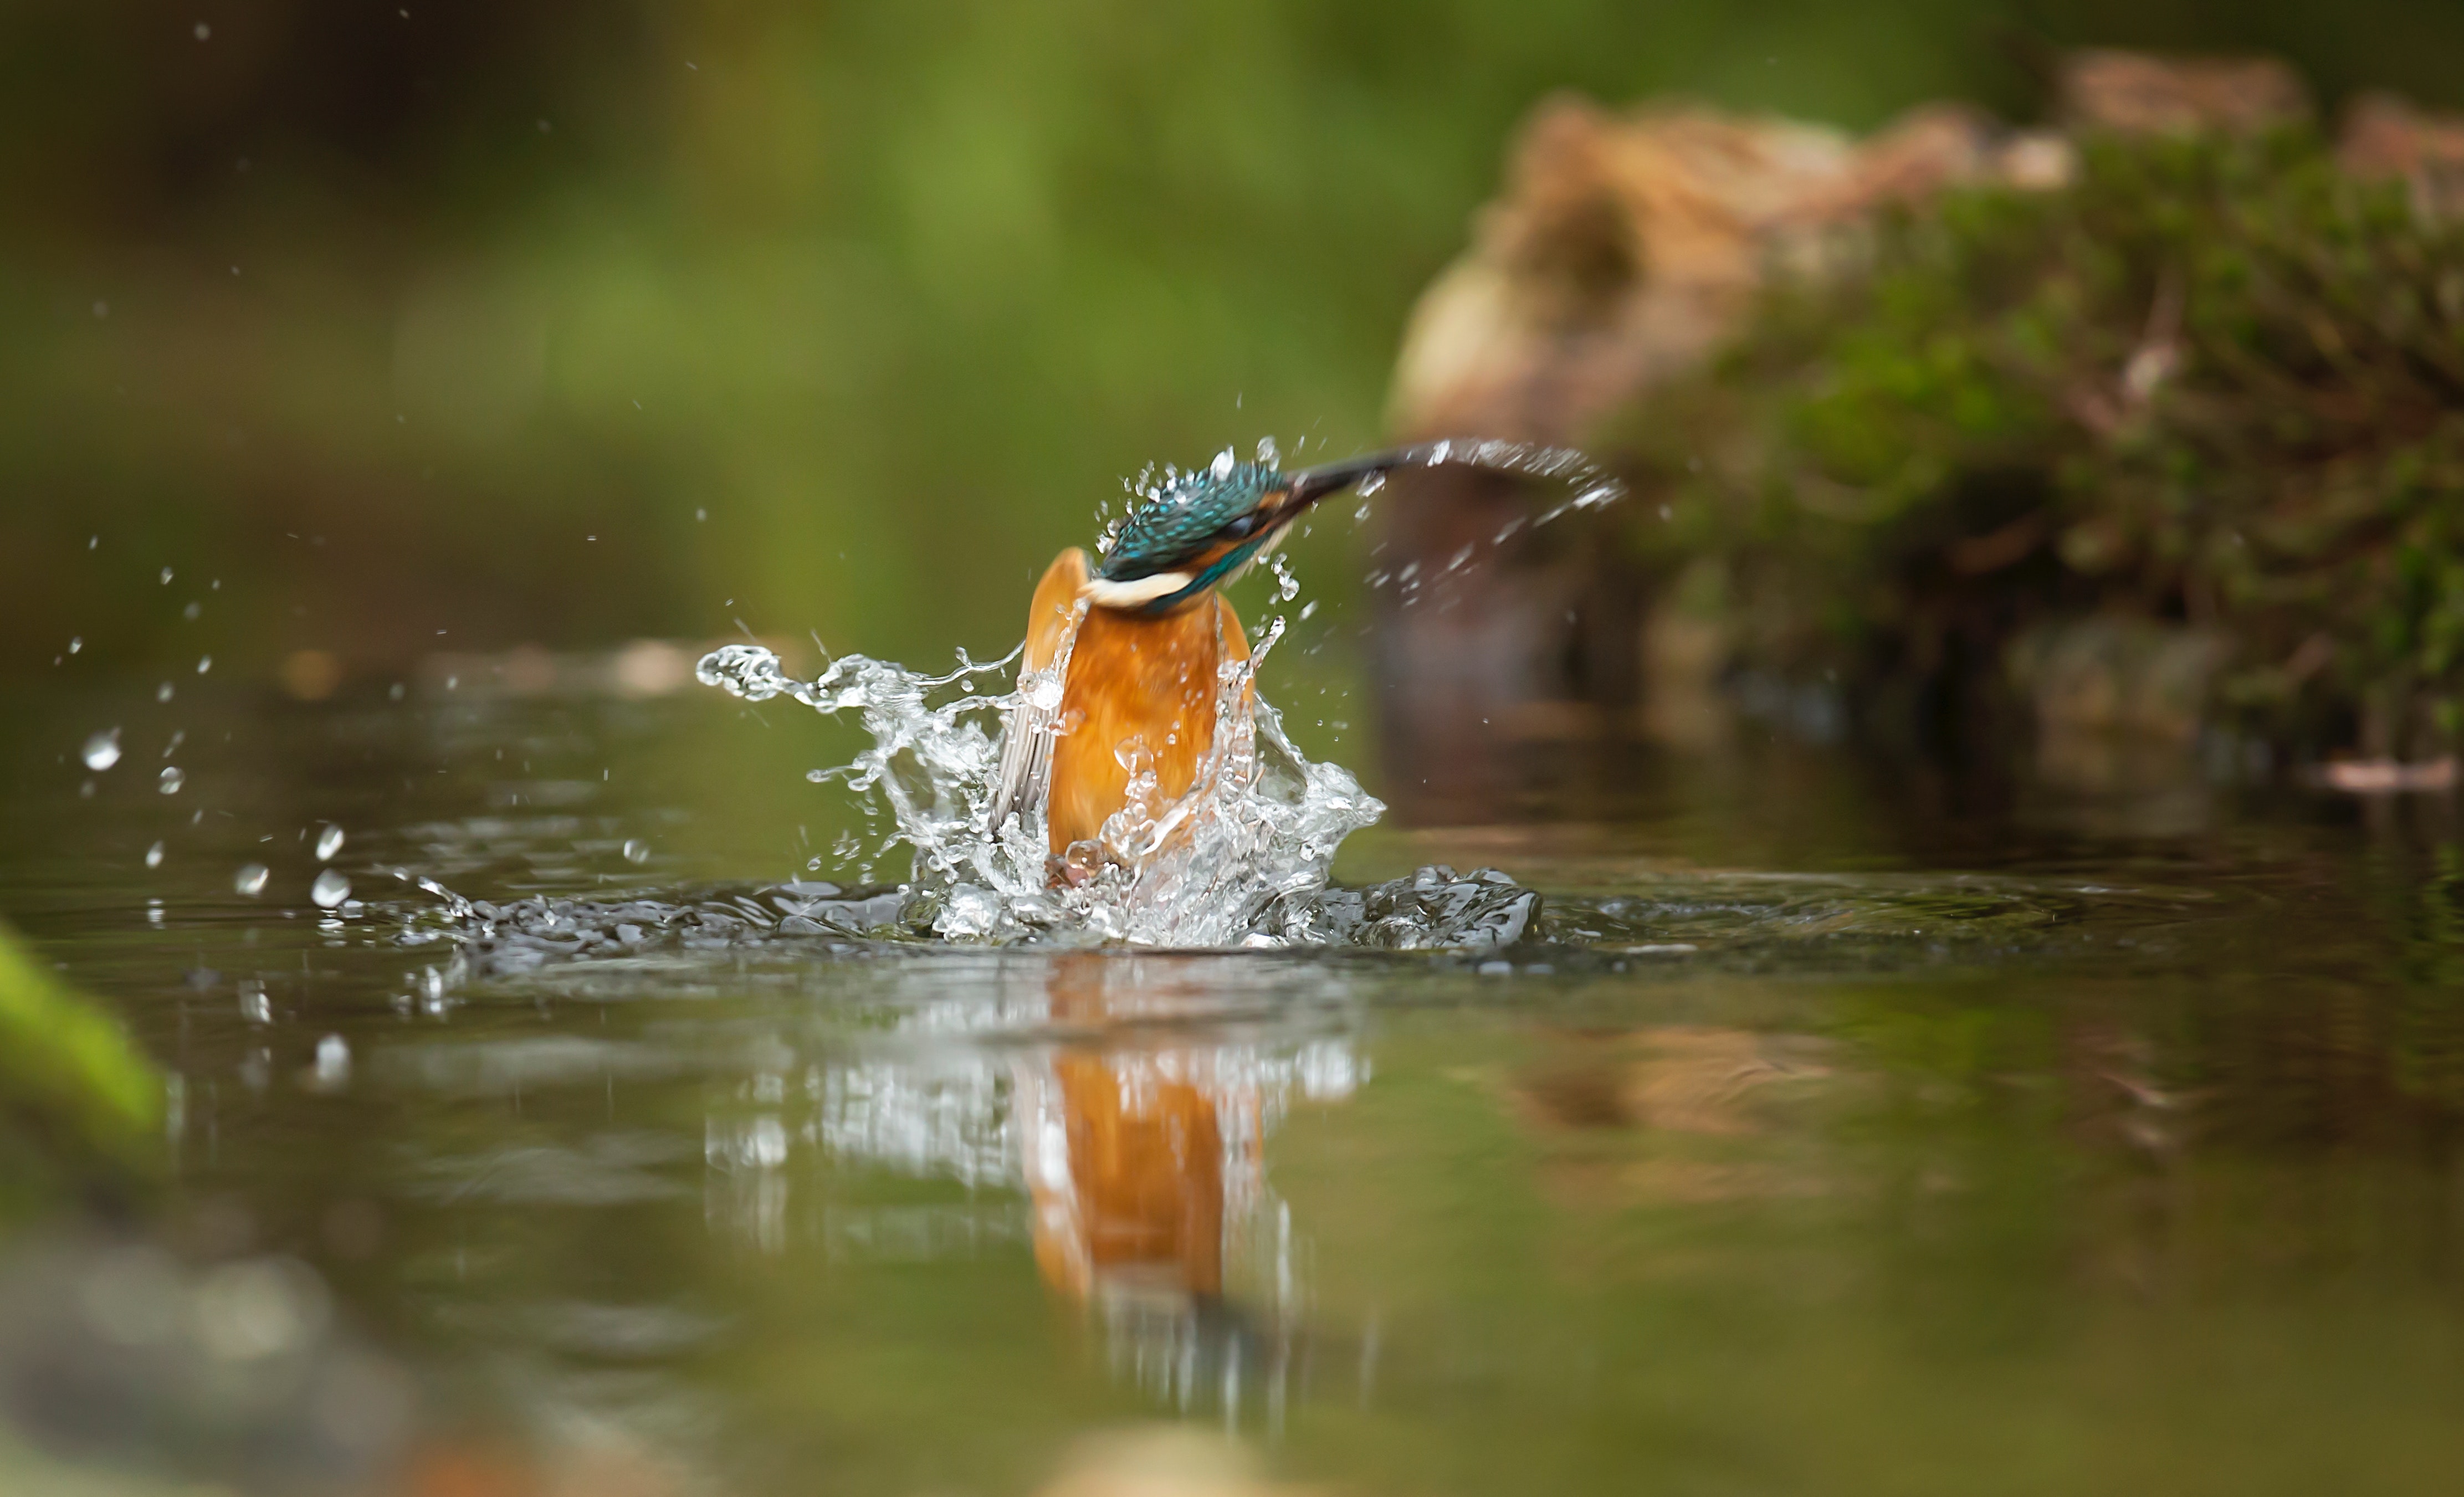
nature, bird, wildlife, water, beak, robin, old world flycatcher, watercourse, coraciiformes, perching bird, water bird